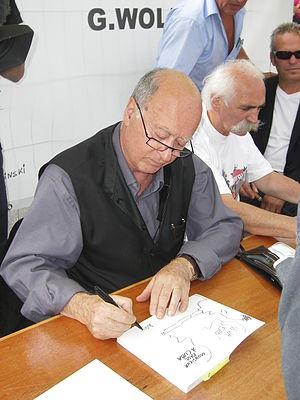
Charlie Hebdo est un journal hebdomadaire satirique français fondé en 1970 par François Cavanna et le professeur Choron. Il fait une large place aux illustrations, notamment aux caricatures politiques, et il pratique aussi le journalisme d'investigation en publiant des reportages à l'étranger ou sur les domaines les plus divers : les sectes, les religions, l'extrême droite, l'islamisme, la politique, la culture. Le journal paraît tous les mercredis. Il a publié également des hors-séries à périodicité variable.